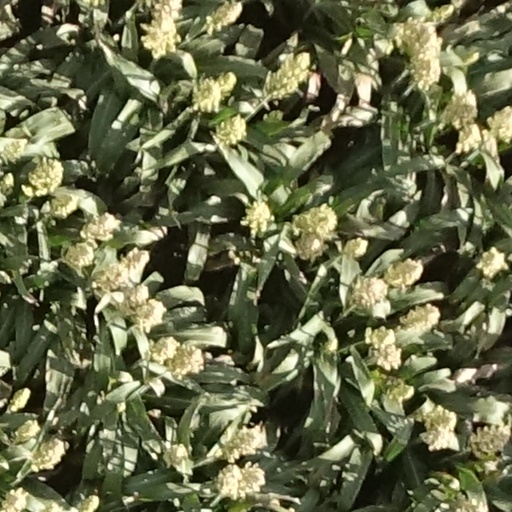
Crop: sorghum